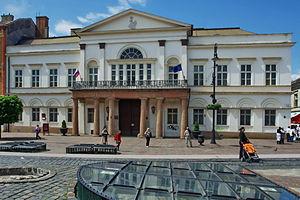
Le palais Forgács est un bâtiment situé à Košice à l'angle des rues Hlavná et Vratná.